Karl Becker (painter)

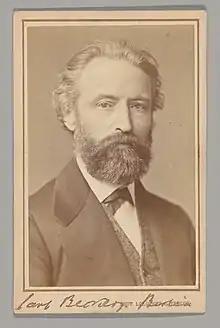
Karl Becker, 1860s

Karl Ludwig Friedrich Becker (18 December 1820 – 20 December 1900) was a German history painter and president of the Berlin Academy.